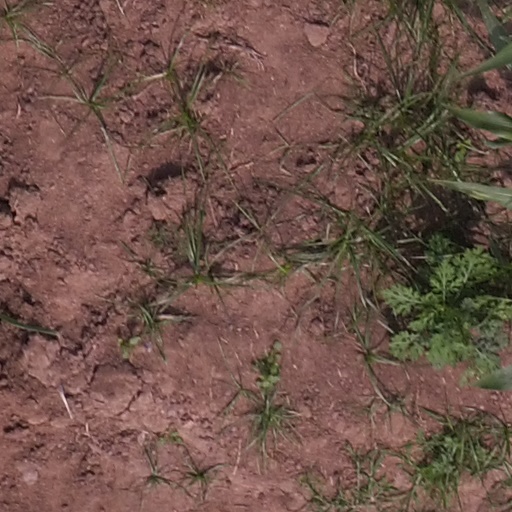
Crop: maize; corn